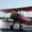
Label: airplane